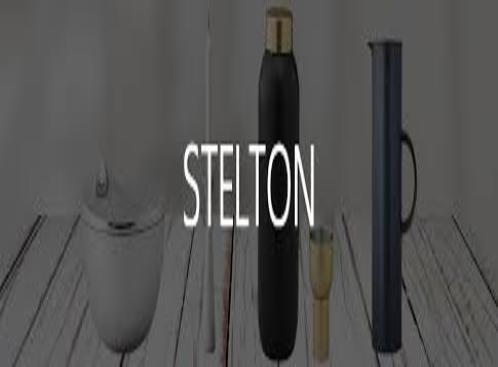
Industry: Necessities